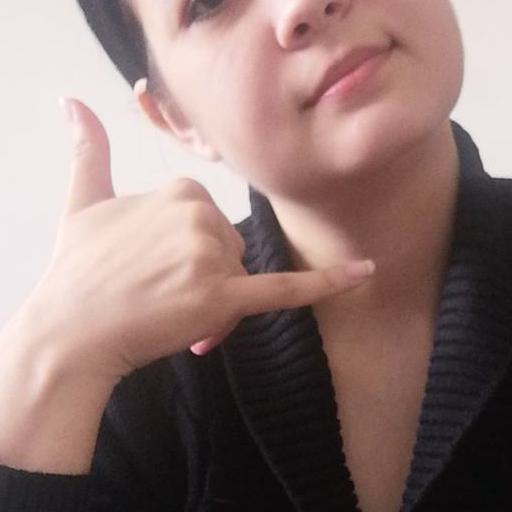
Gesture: call